Gary Batton

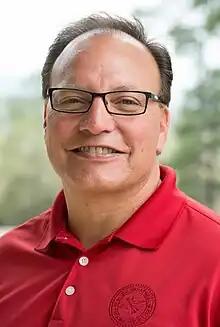
Batton in 2015

Gary Dale Batton (born December 15, 1966) is a tribal administrator and politician, the current and 47th Chief of the Choctaw Nation of Oklahoma. It is the third-largest federally recognized tribe and second-largest reservation in total area.